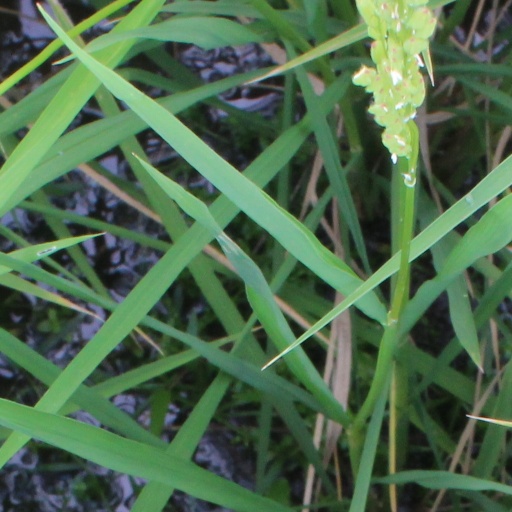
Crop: rice